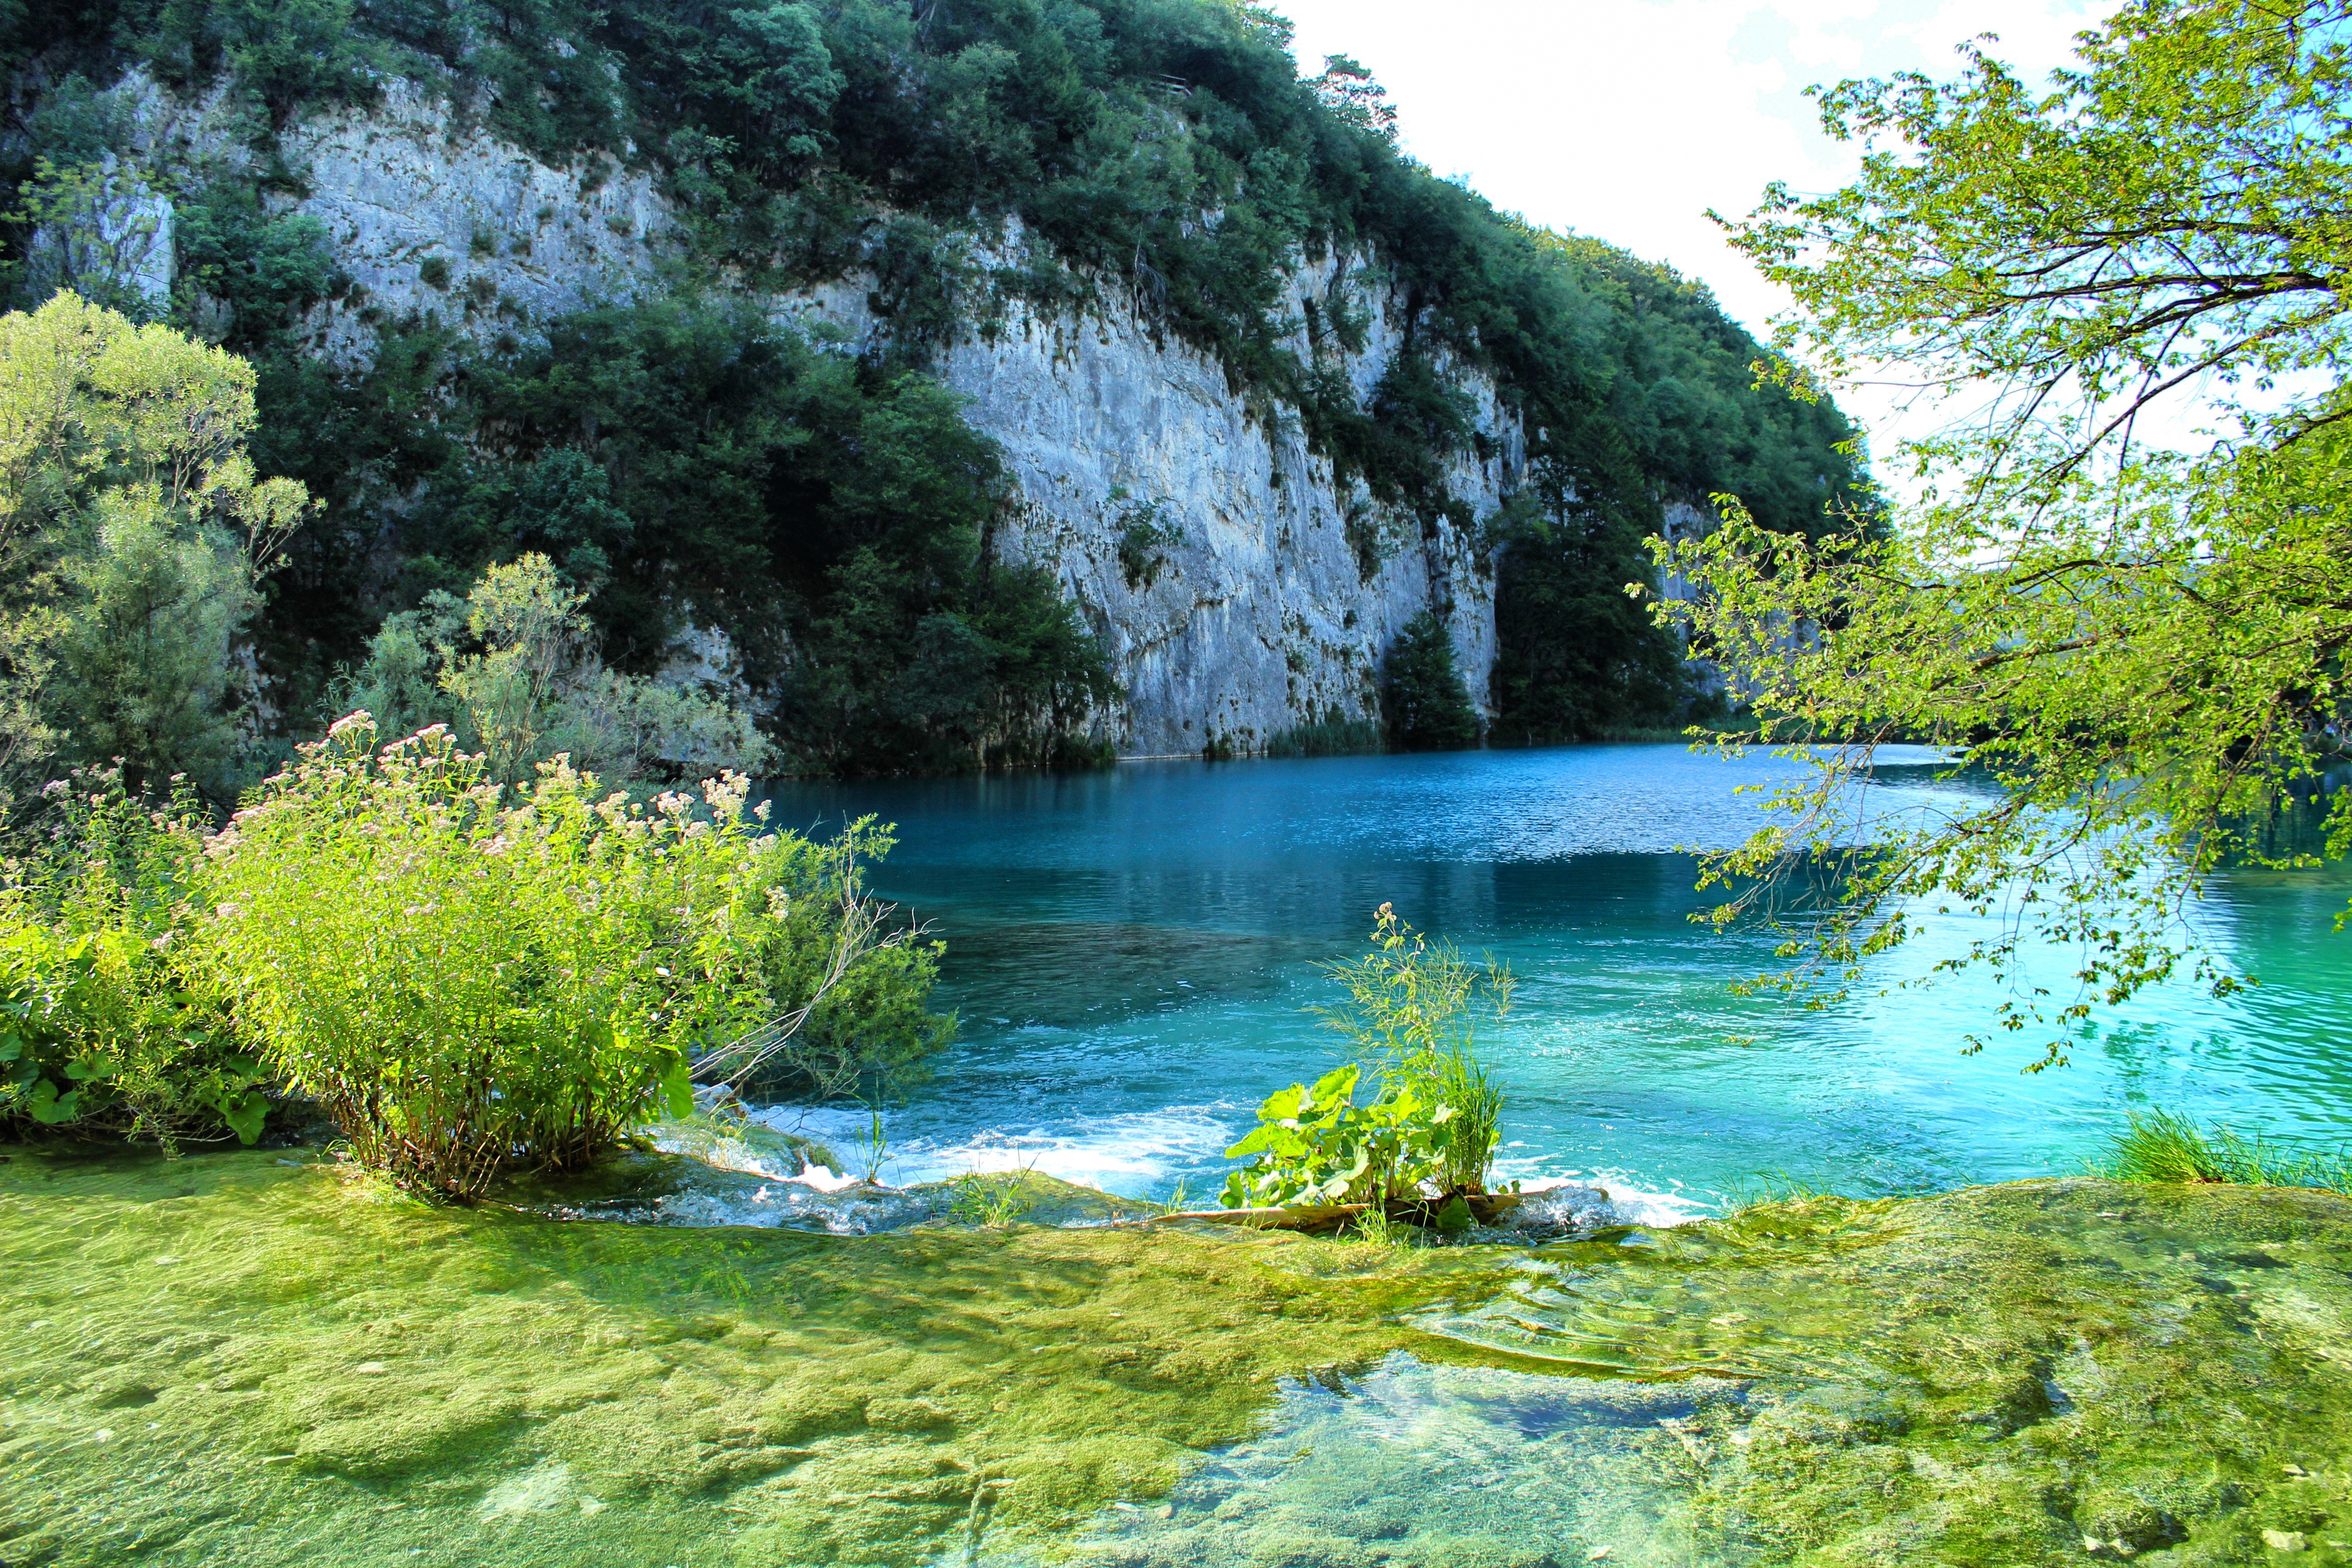
landscape, coast, tree, water, nature, waterfall, sky, lake, river, summer, travel, stream, reflection, paradise, scenic, natural, rapid, blue, colorful, body of water, croatia, vegetation, water feature, ecosystem, plitvice